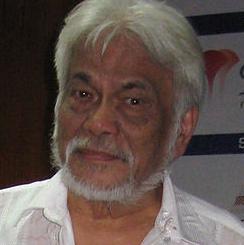
Age: 67